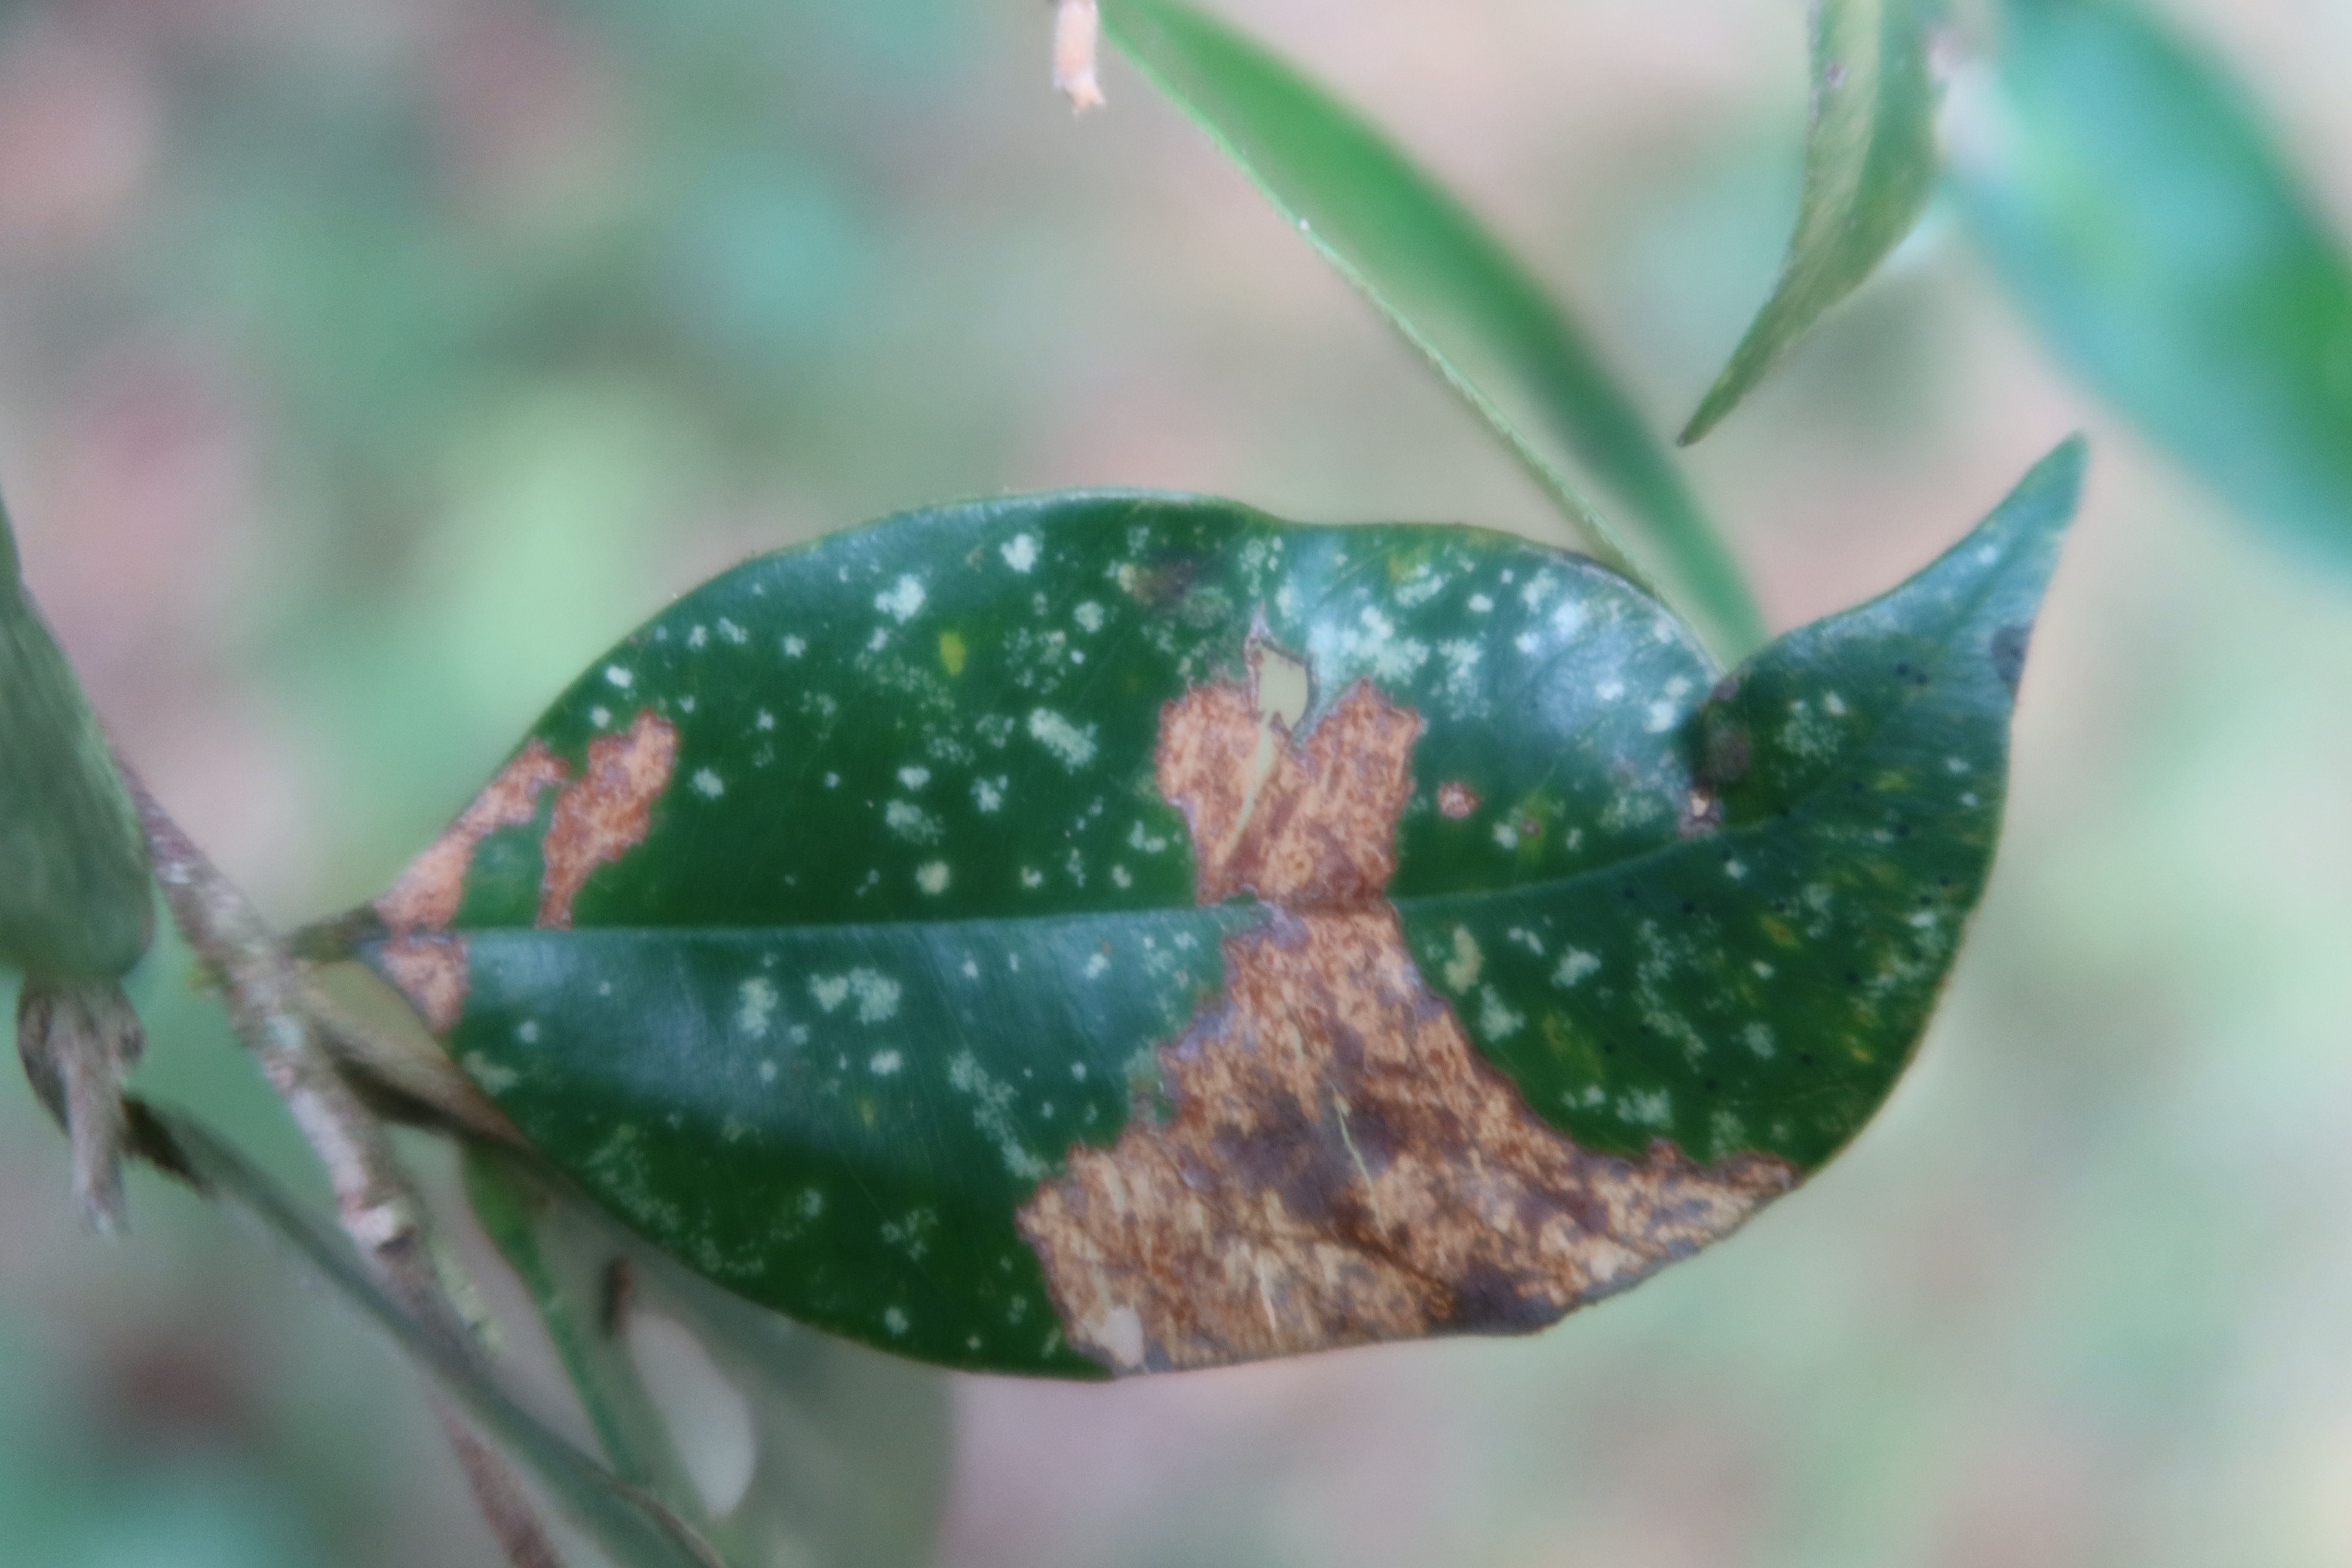
Label: Anthracnose